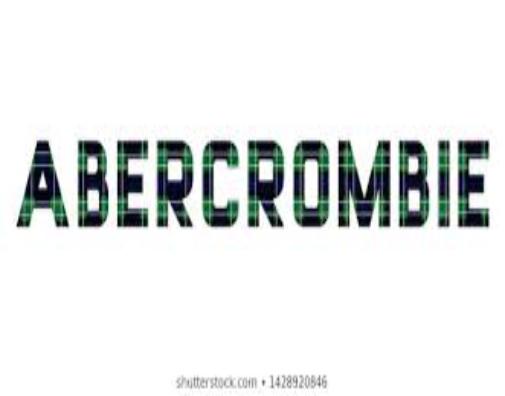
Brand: Abercrombie
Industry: Clothes